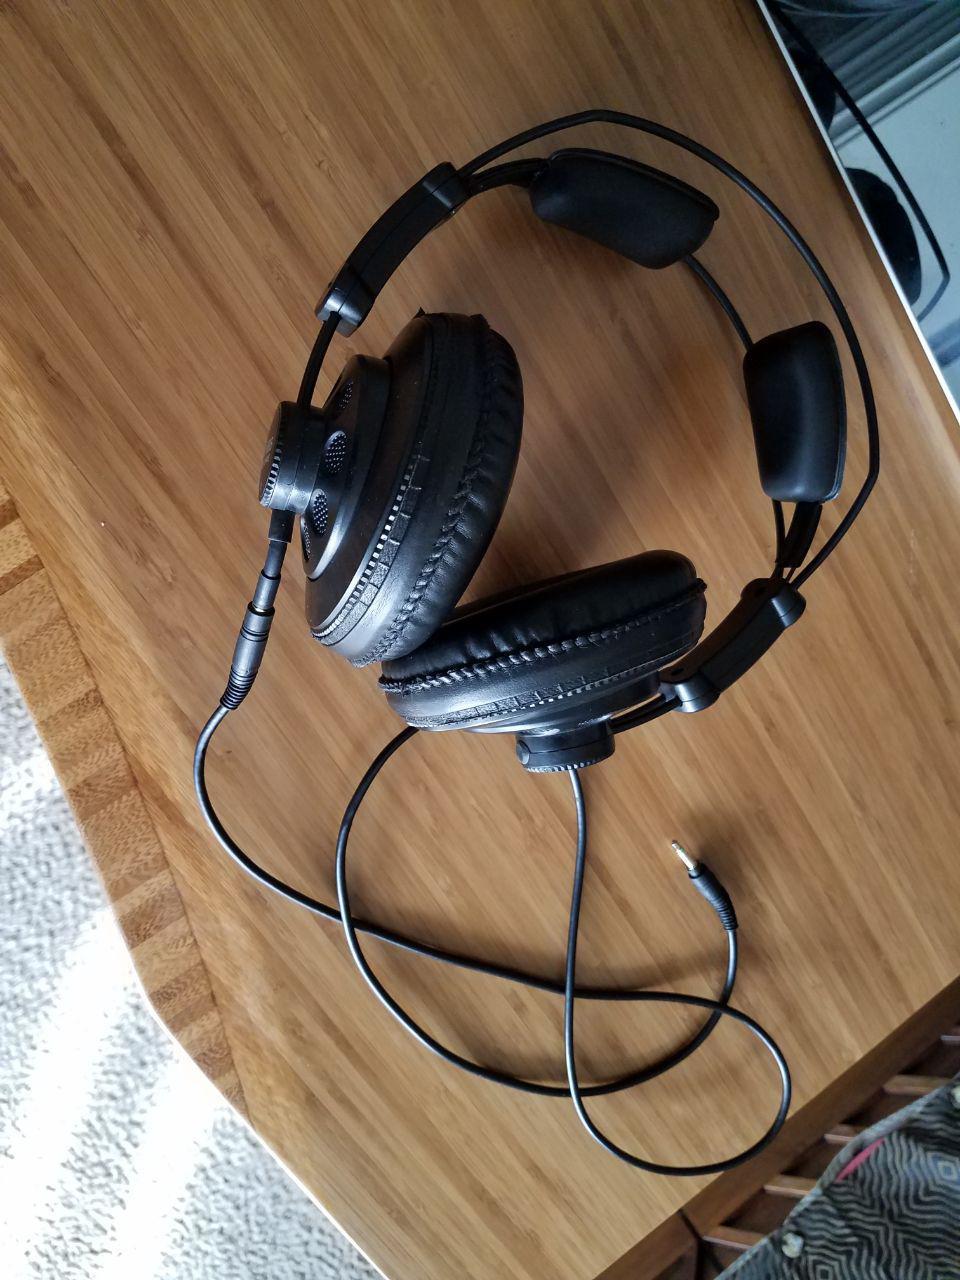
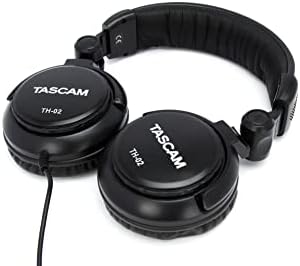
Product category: headphones
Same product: no